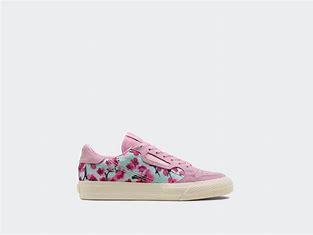
Brand: Adidas
Model: Arizona